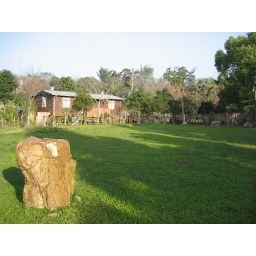
My favourite spot in the walking area. I liked leaning on the big rock and watch the sky during the break.